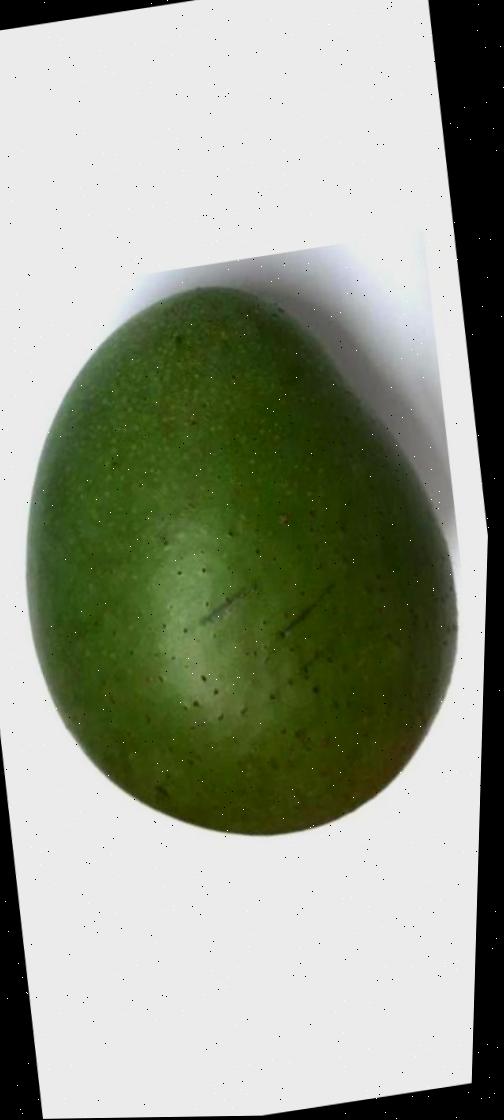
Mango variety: Ashshina Zhinuk